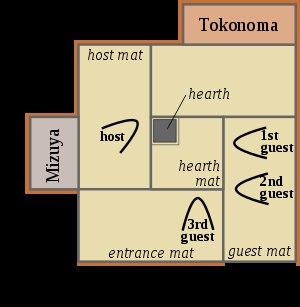
Un mizuya est une zone de préparation dans une chashitsu, une pièce destinée à la cérémonie du thé. La surface utilisée pour la préparation durant les cérémonies à l'extérieur se nomment aussi mizuya. La première mizuya fut créé au XVIᵉ siècle par le maître du thé Sen no Rikyū.
Dans la tradition japonaise, les pièces où se déroulent la cérémonie du thé sont connues sous le nom de chashitsu. Il en existe deux types :